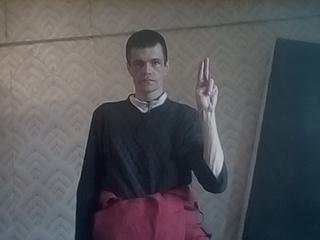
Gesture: two_up